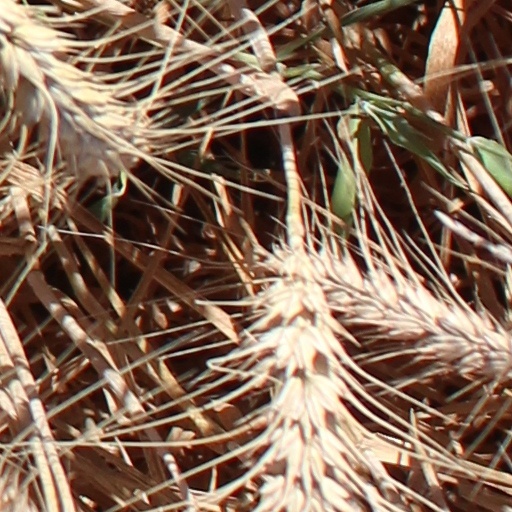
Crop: wheat